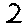
Label: 2